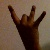
The image shows a hand gesture representing the number 8 in Indian Sign Language.